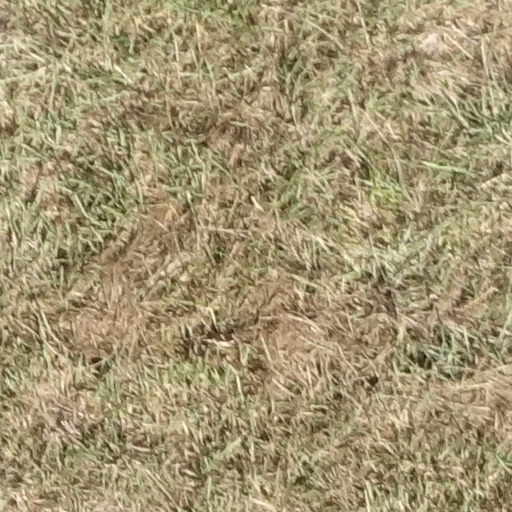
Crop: sorghum